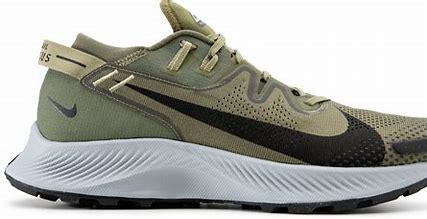
Brand: Nike
Model: Pegasus 2